John George Adami

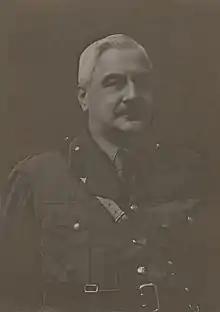

John George Adami (12 January 1862 – 29 August 1926) was an English pathologist. He was the head of the pathological department of the Royal Victoria Hospital. From 1892, he was professor of pathology in McGill University, Montreal, Canada. During World War I, he was accorded a temporary commission in the Canadian Army Medical Corps to serve as the official historian for the medical branch. Starting in 1919, he was the Vice-Chancellor of the University of Liverpool.